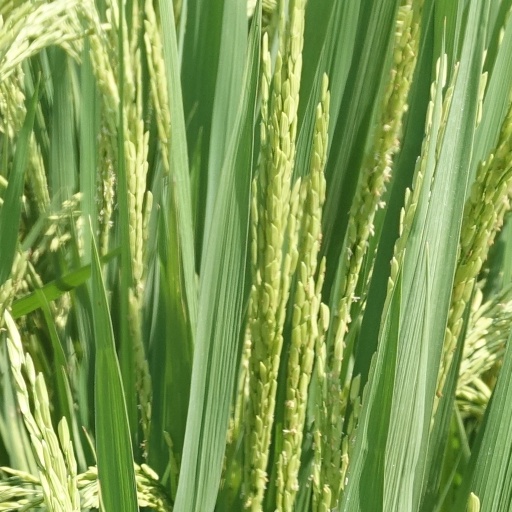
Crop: rice